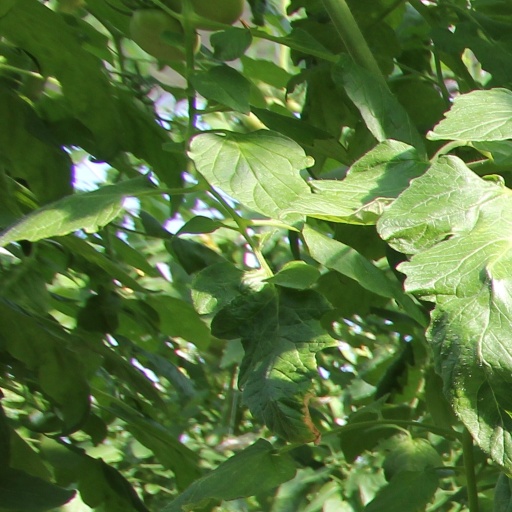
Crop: tomato